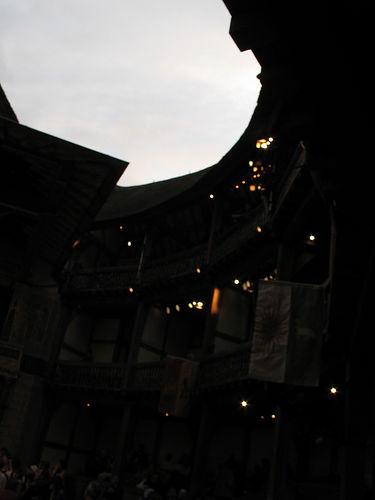
Weather: cloudy or overcast